Svetlogorsk, Kaliningrad Oblast

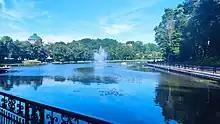
Quiet lake

The sculpture "Frog Princess", created by the artist Oleg Melekhov, is a symbol of the city of modern times. An elegant and thin female figure, depicted in the form of a frog, is installed in a park near the railway station. The sculpture is a symbol of incessant movement, emphasized by the plasticity of a young girl. For Svetlogorsk, sculpture has become an image of rebirth, a new stage in the life of the city.